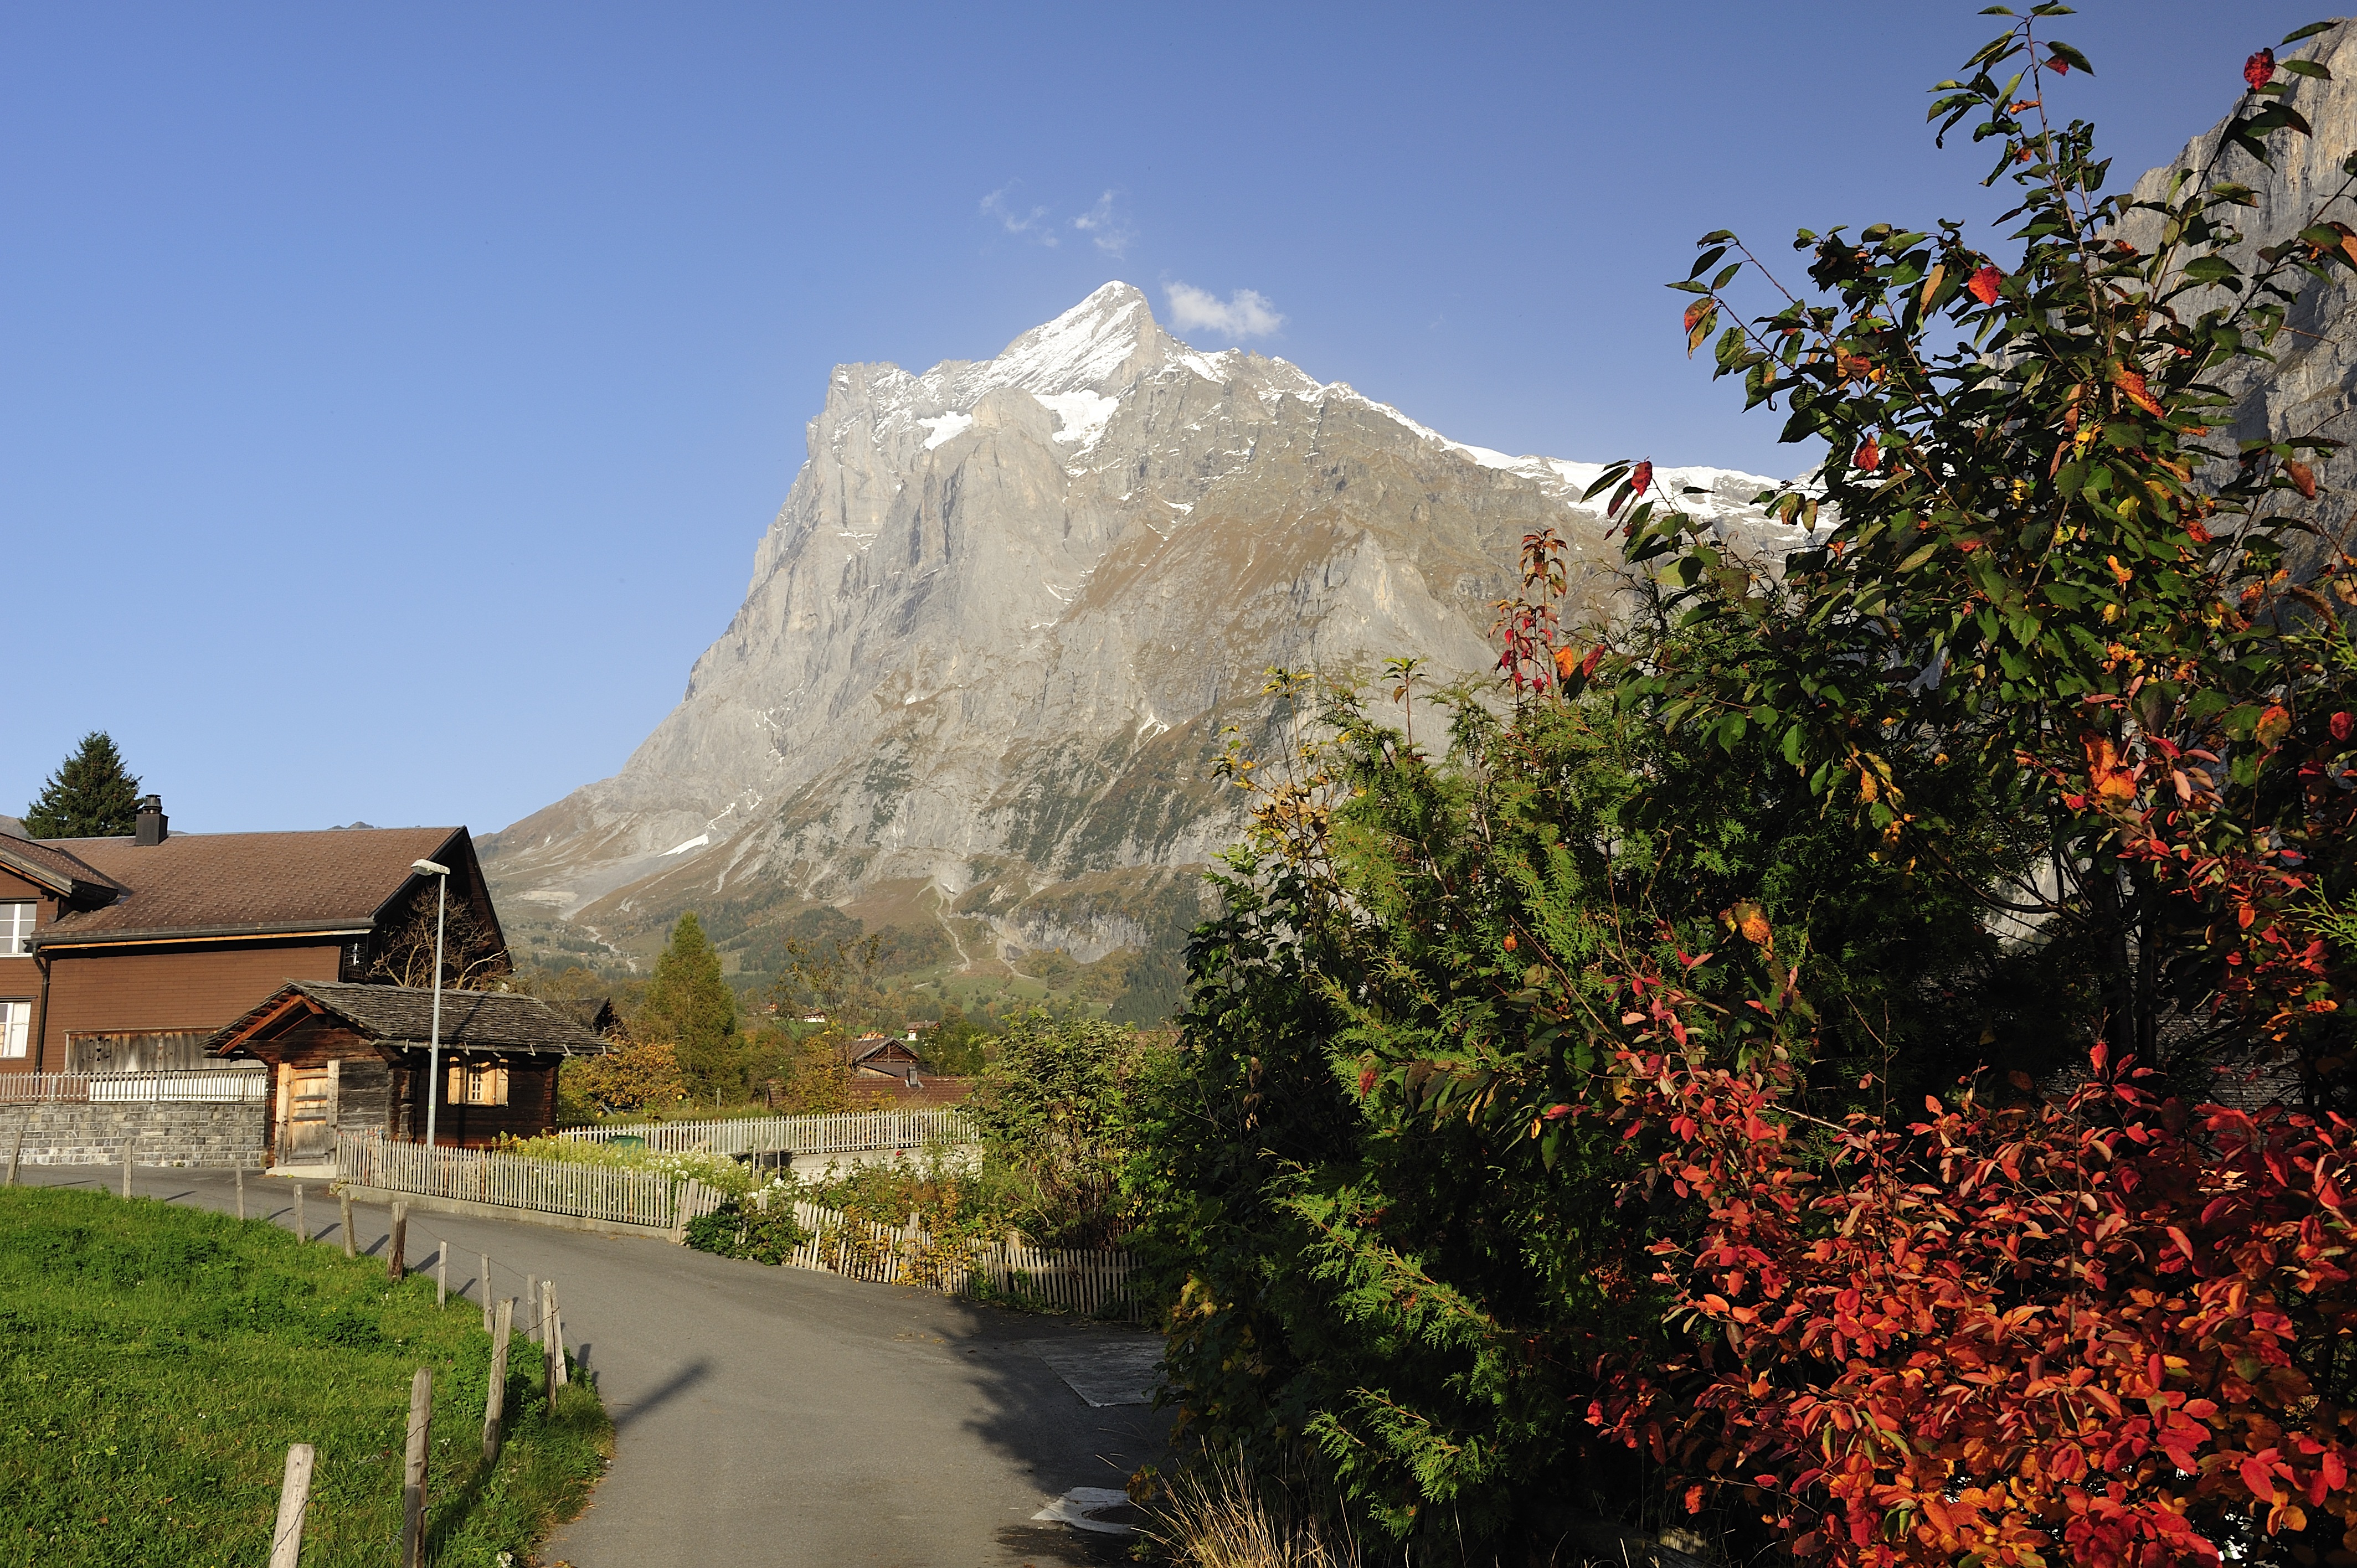
landscape, tree, mountain, sky, flower, valley, mountain range, panorama, vacation, color, autumn, alpine, colorful, tourism, maple, summit, mountain landscape, autumn mood, leaves, mountains, alps, farmhouse, switzerland, idyll, farmhouses, mountain hiking, mountain meadows, wooden houses, bernese oberland, grindelwald, wetterhorn, postkartenmotiv, people of color, berner, calendar image, mountainous landforms